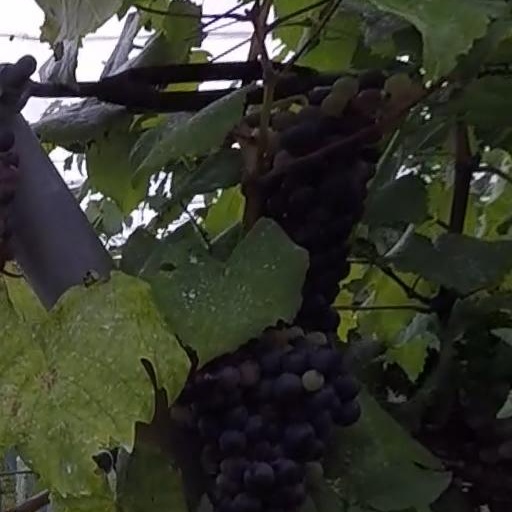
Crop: grape